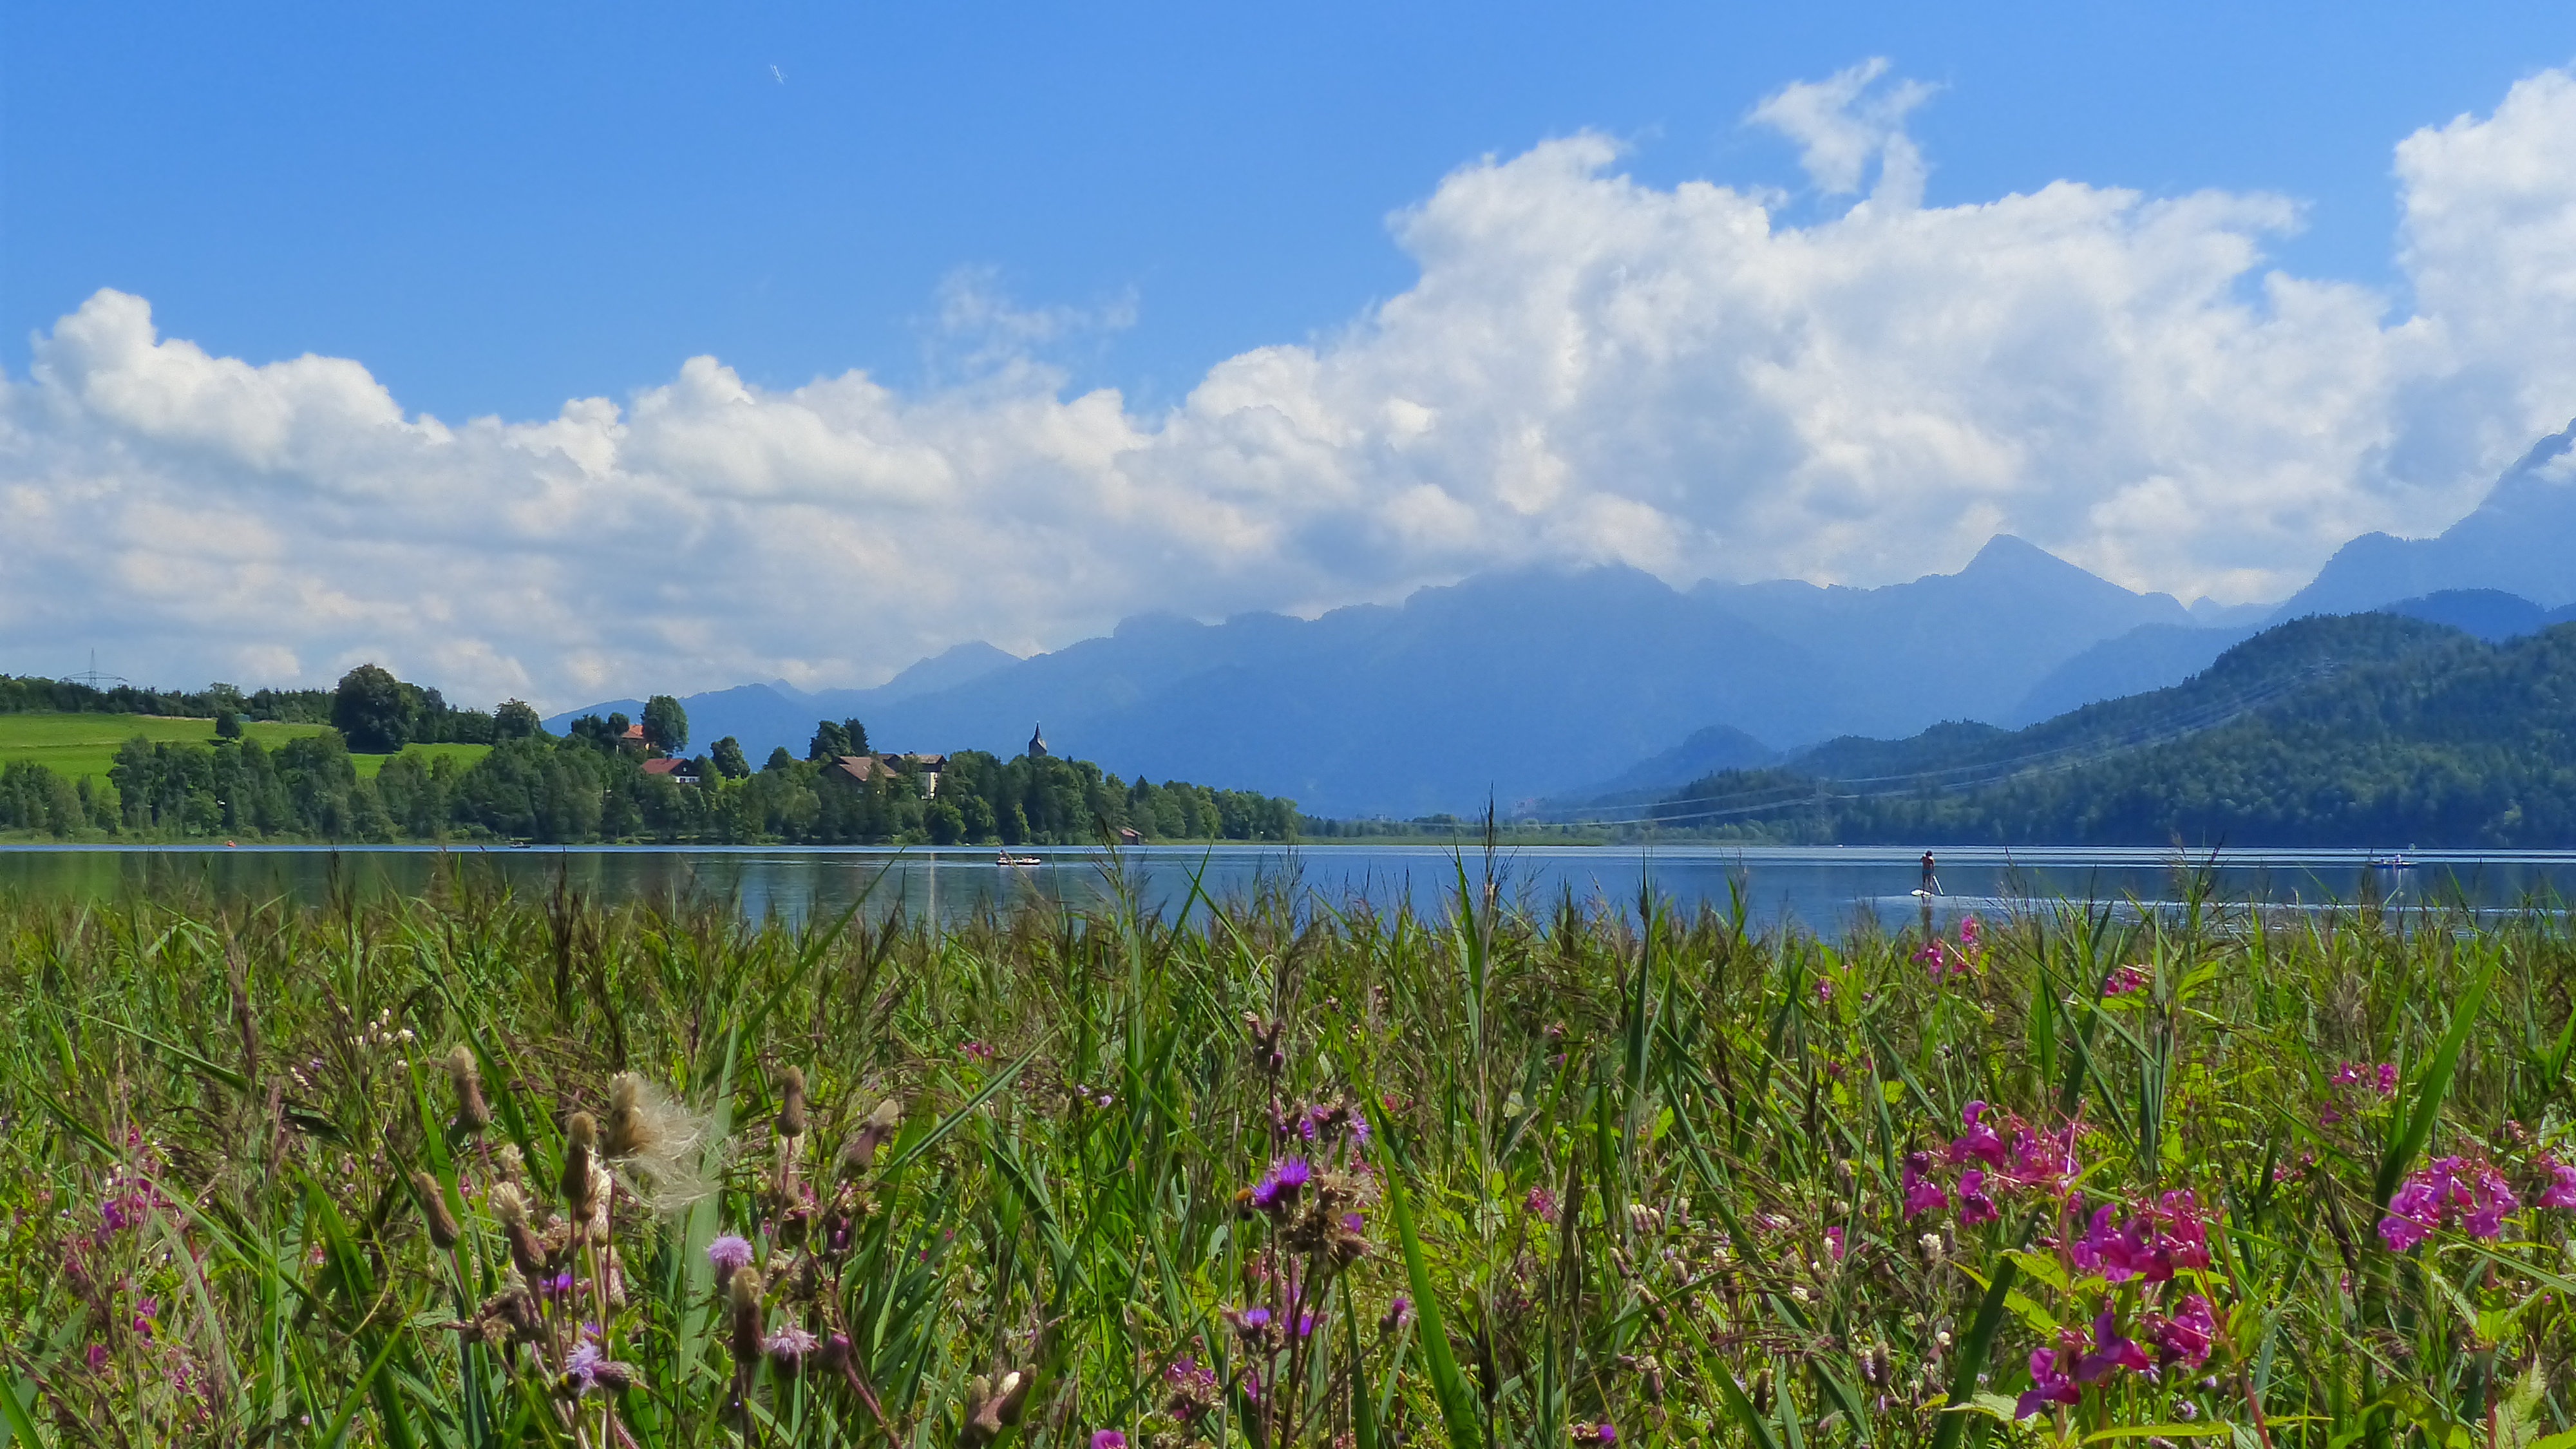
landscape, nature, grass, horizon, marsh, mountain, cloud, sky, field, meadow, prairie, flower, lake, summer, reed, pasture, reservoir, leisure, plain, wildflower, grassland, wetland, plateau, habitat, loch, waters, ecosystem, recovery, excursion destination, f ssen, white blue, balsam, allg u, lake weissensee, natural environment, geographical feature, grass family